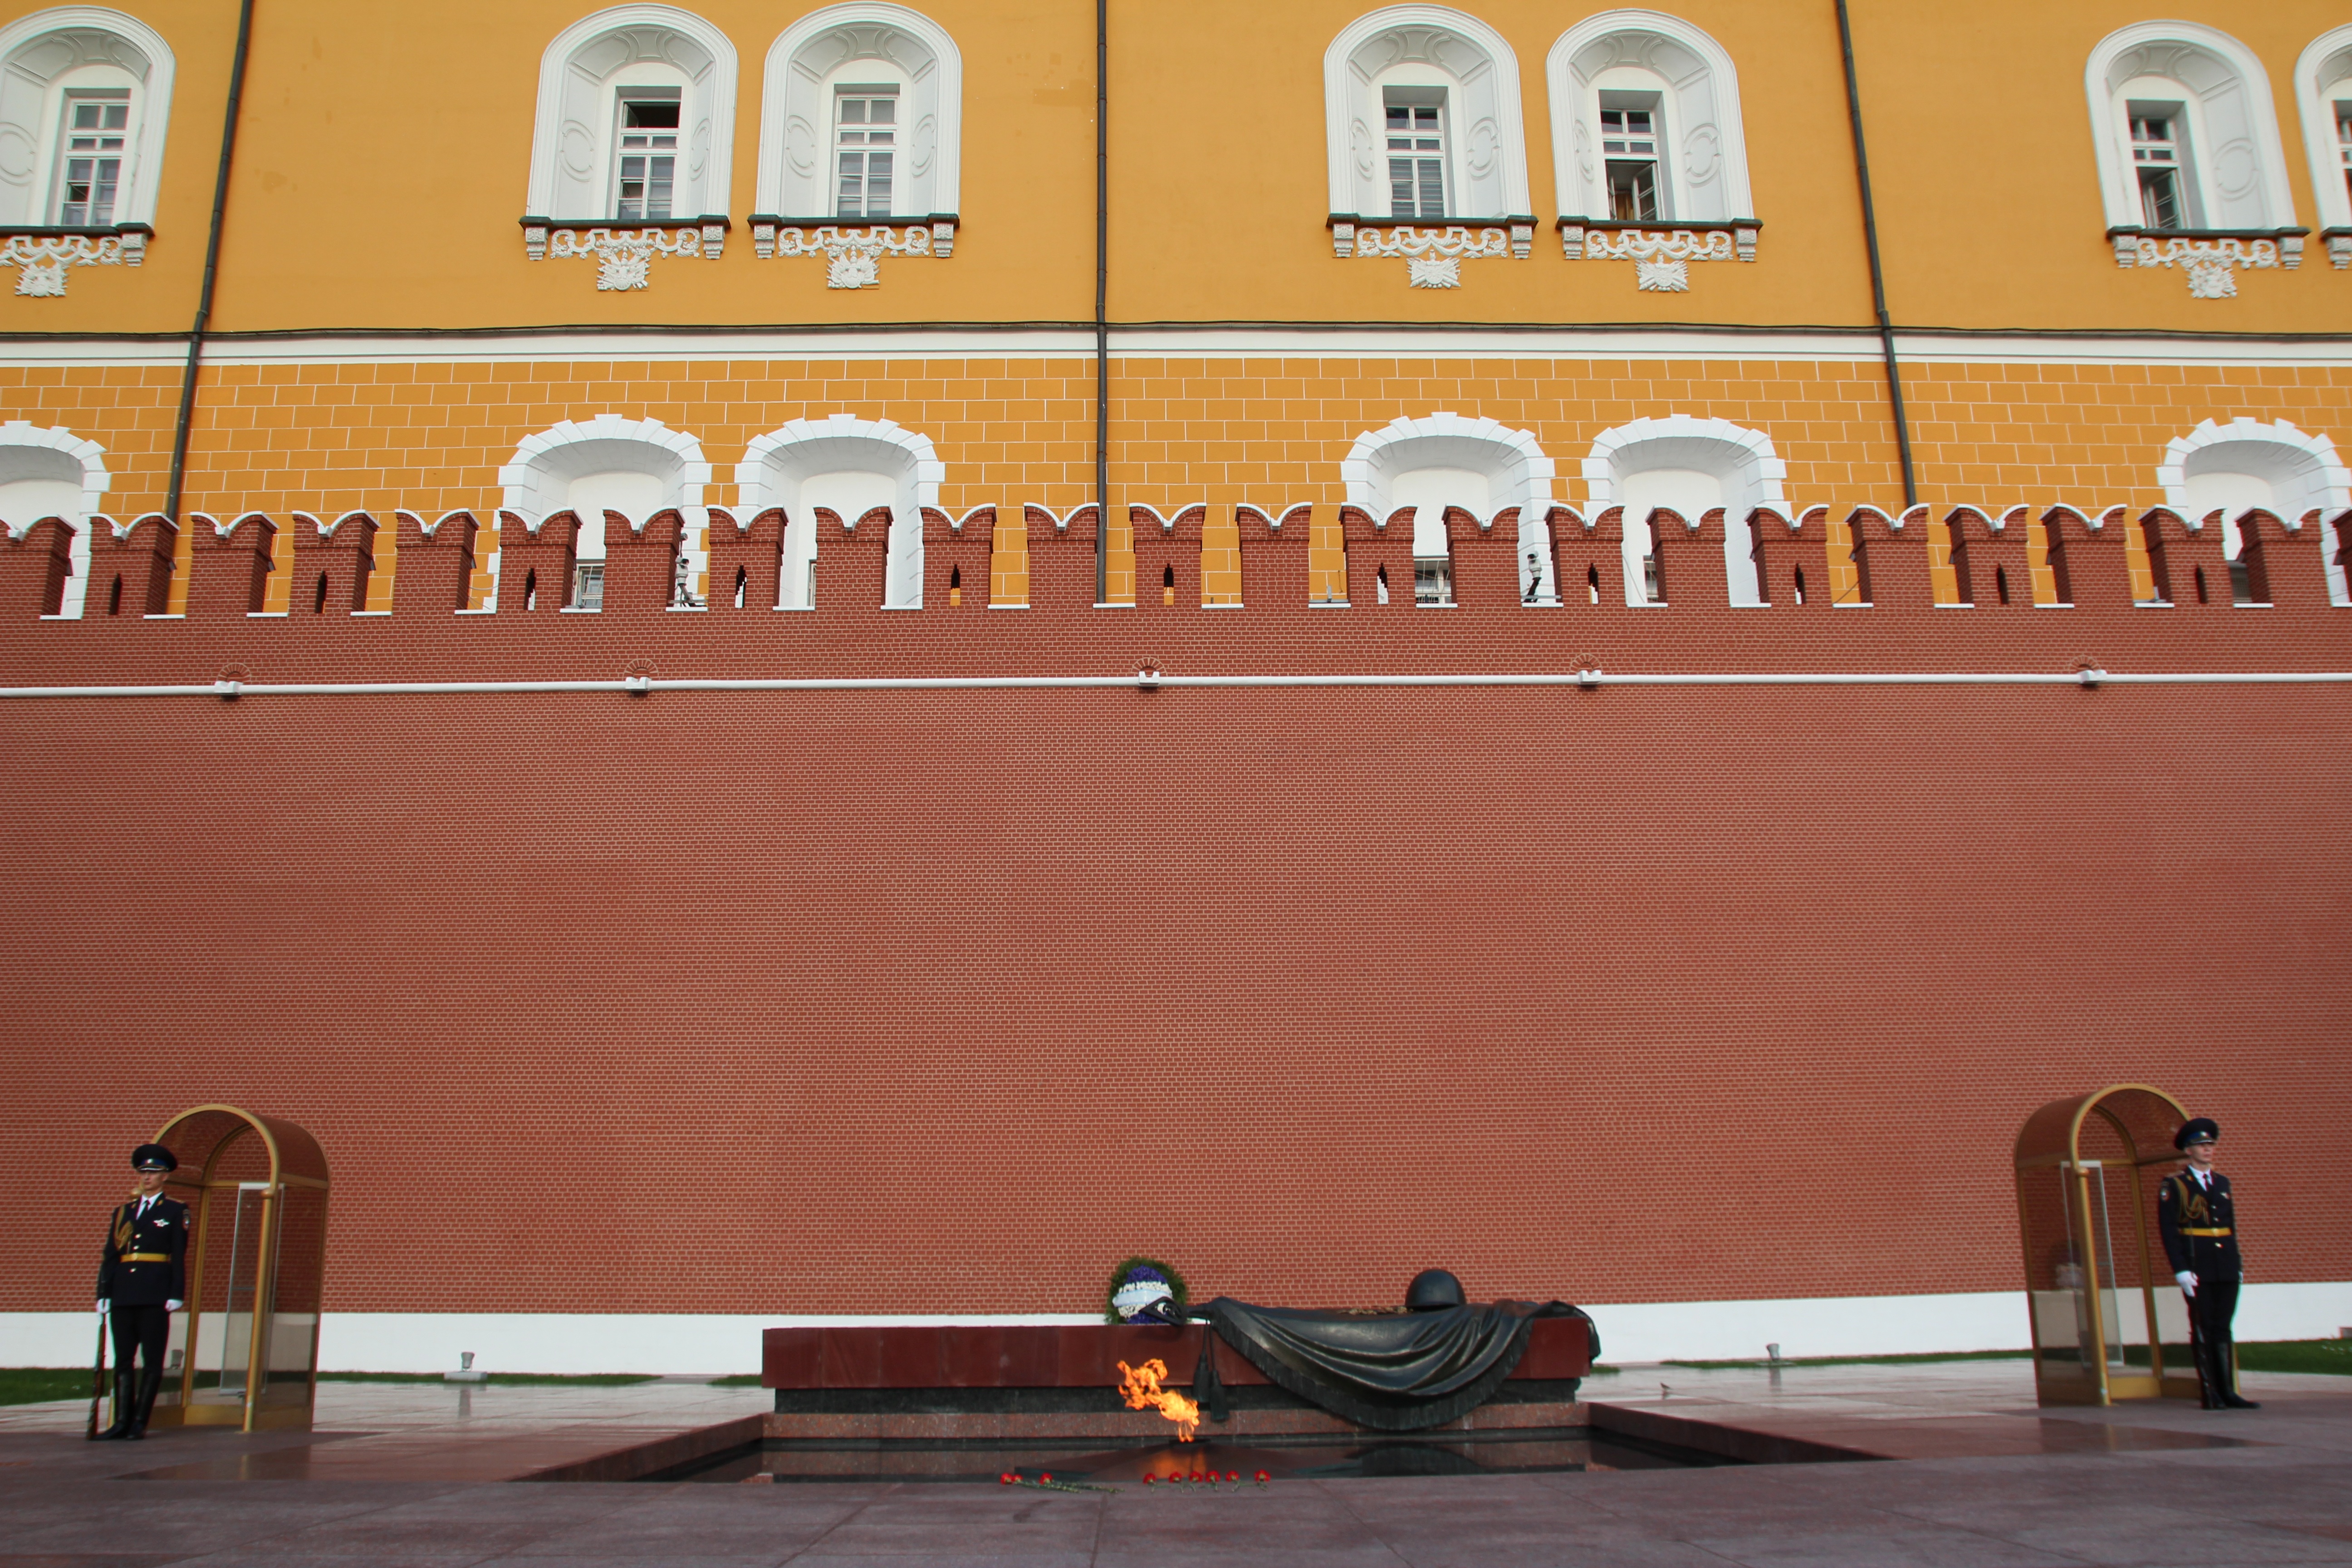
post, wall, grave, mural, moscow, tourist attraction, officer, kremlin, red square, sentry, security guard, honor guard